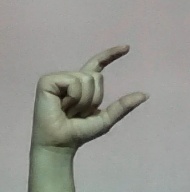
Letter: dal